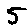
Label: 5